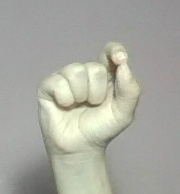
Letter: fa